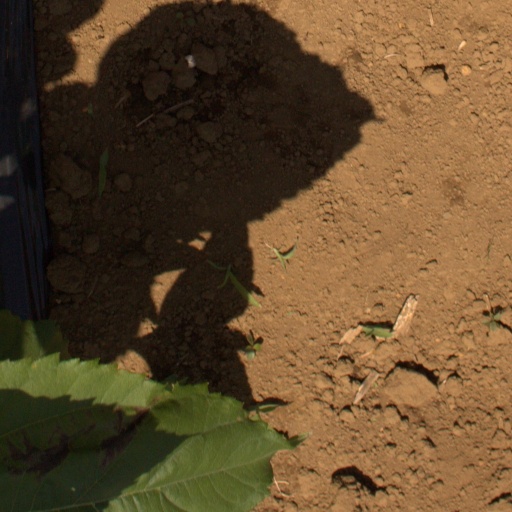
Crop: Jerusalem artichoke